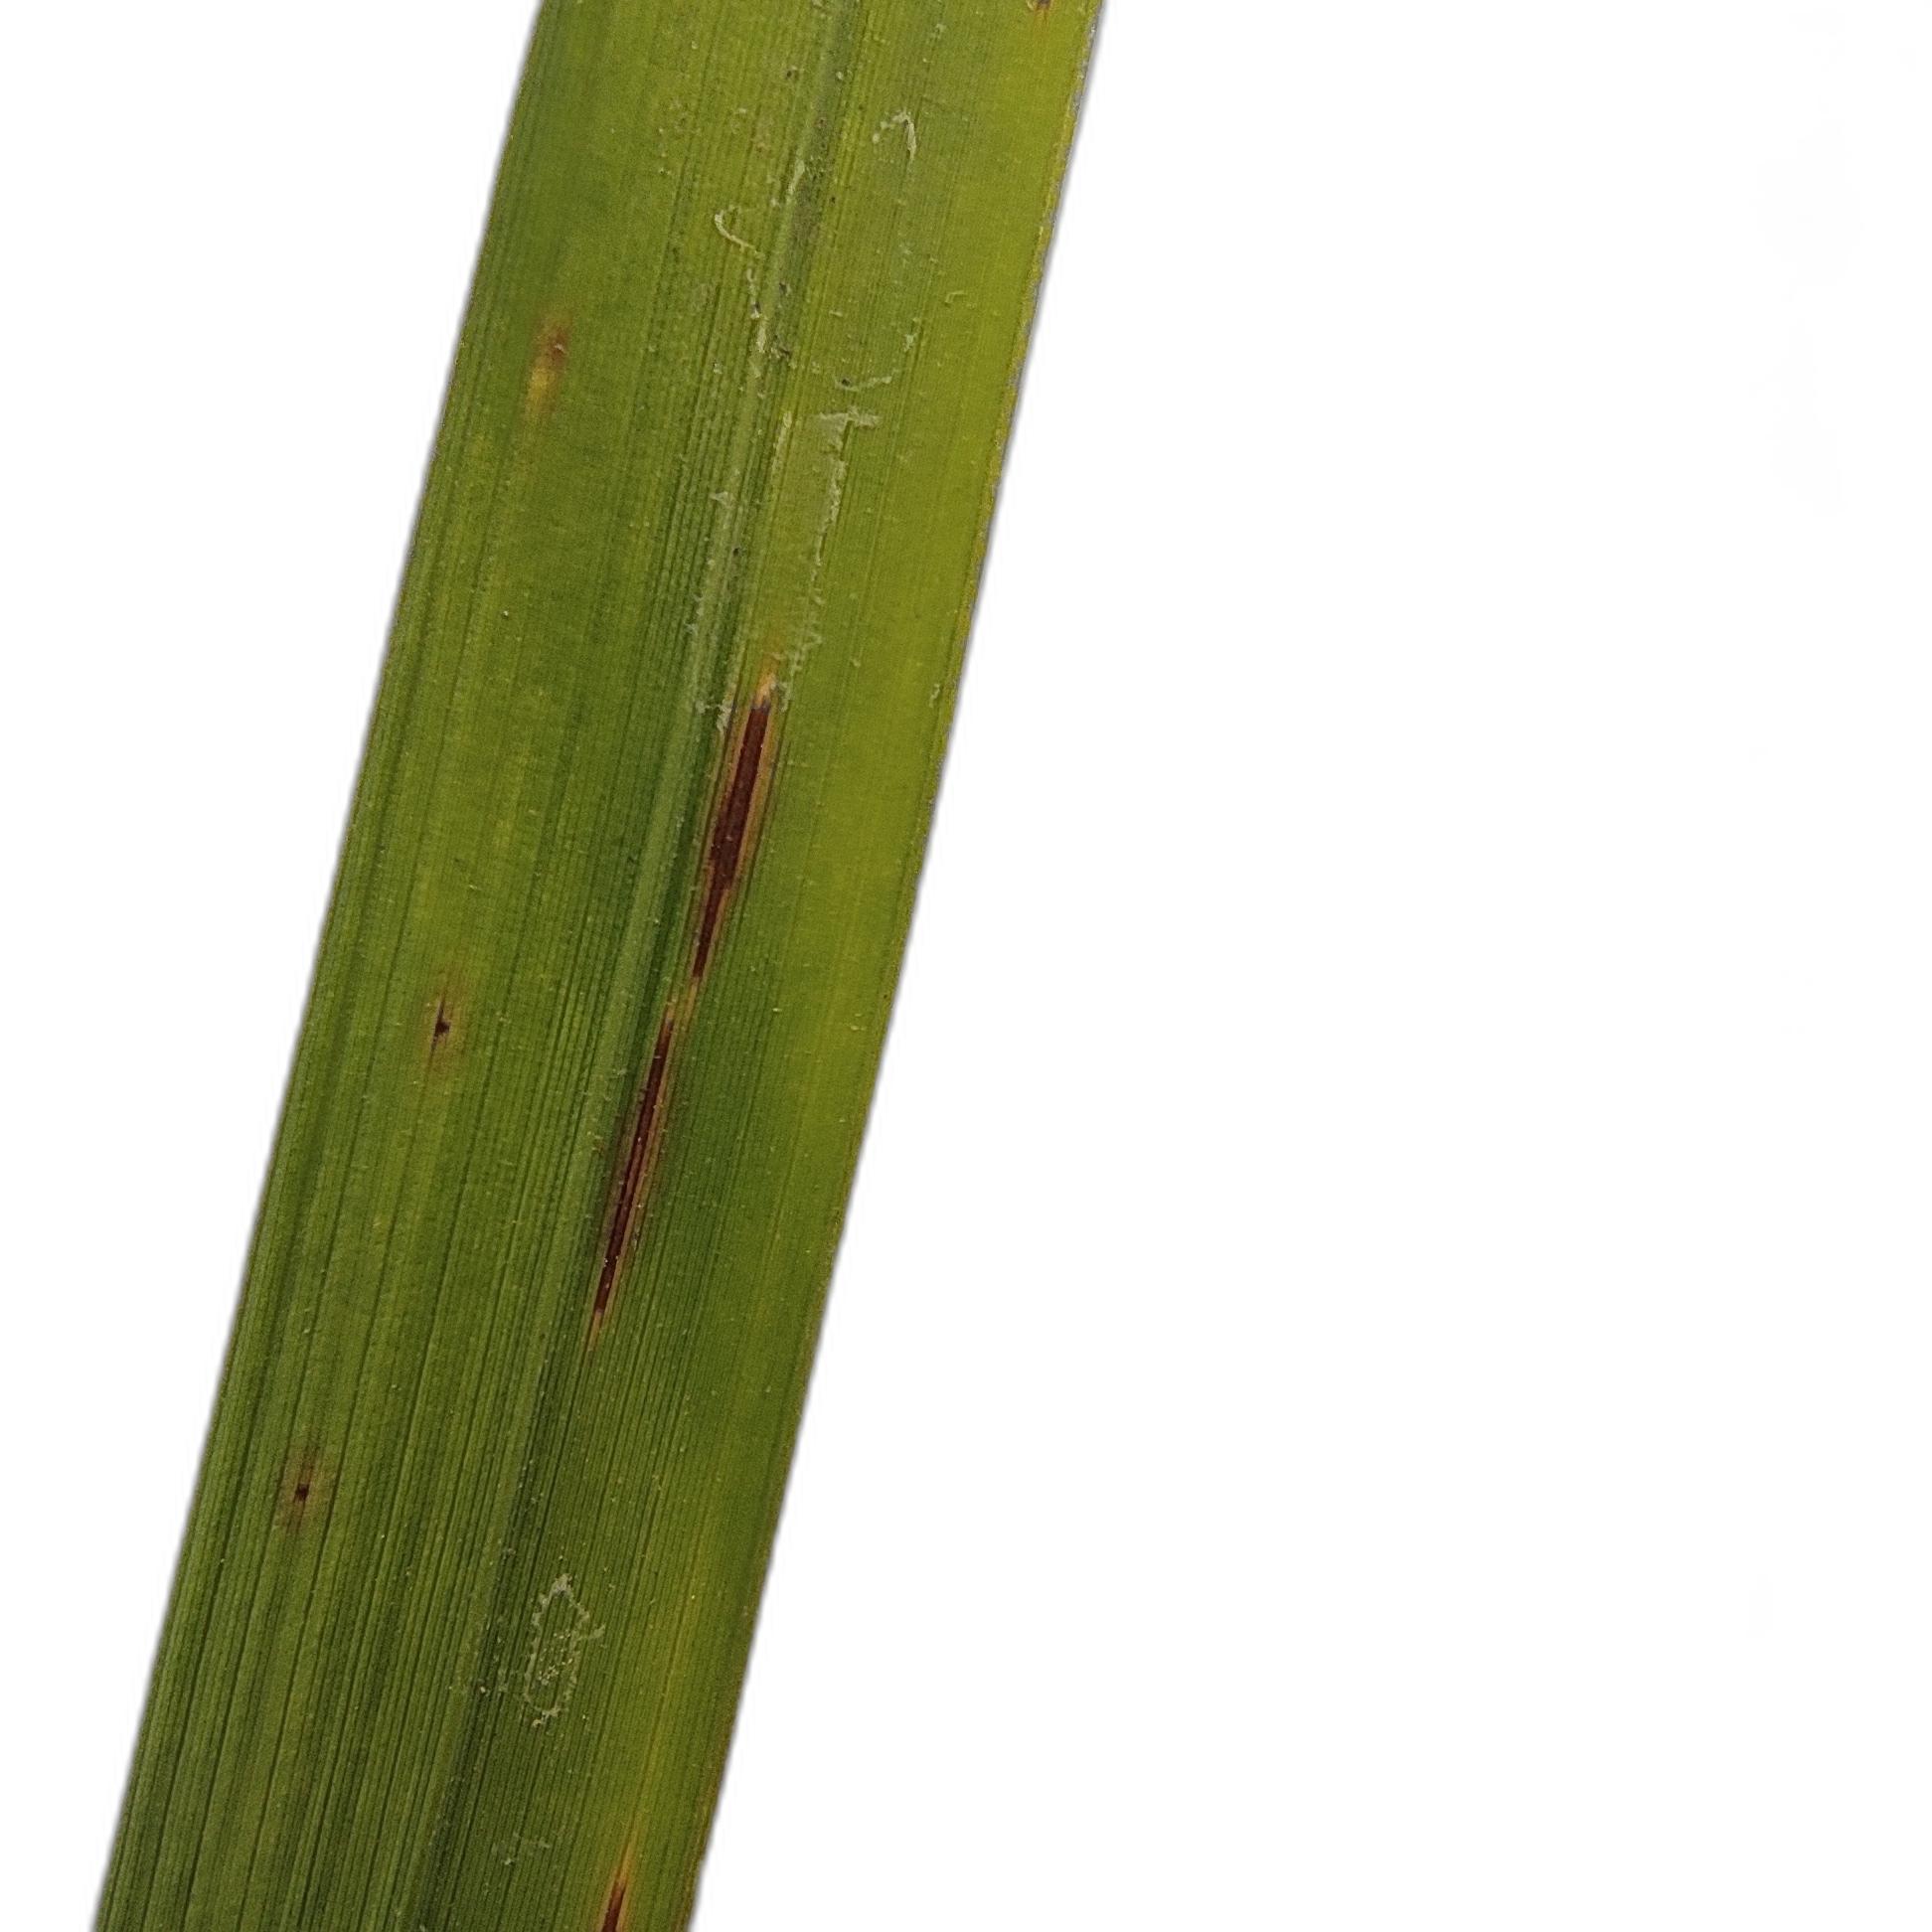
Label: Rice Blast